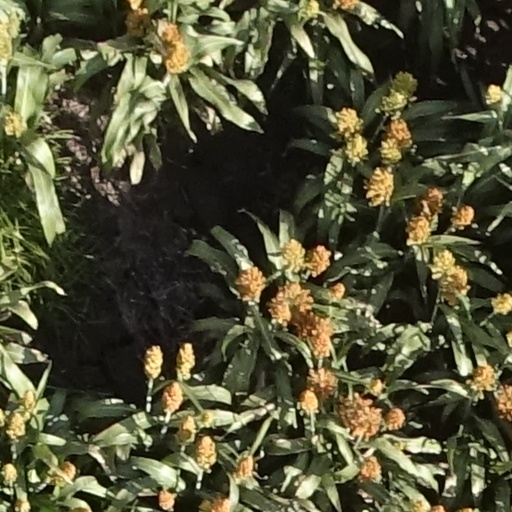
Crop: sorghum